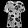
Label: Shirt